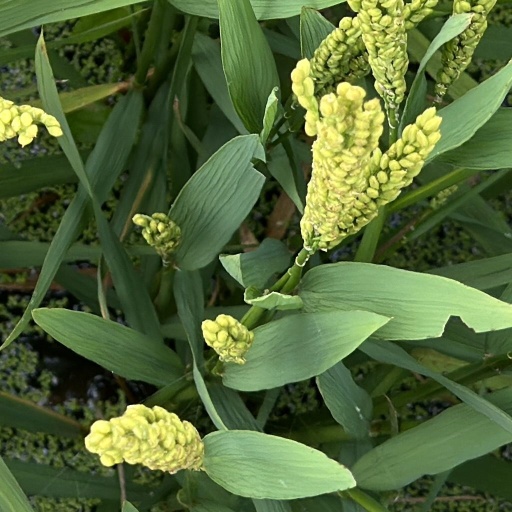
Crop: rice